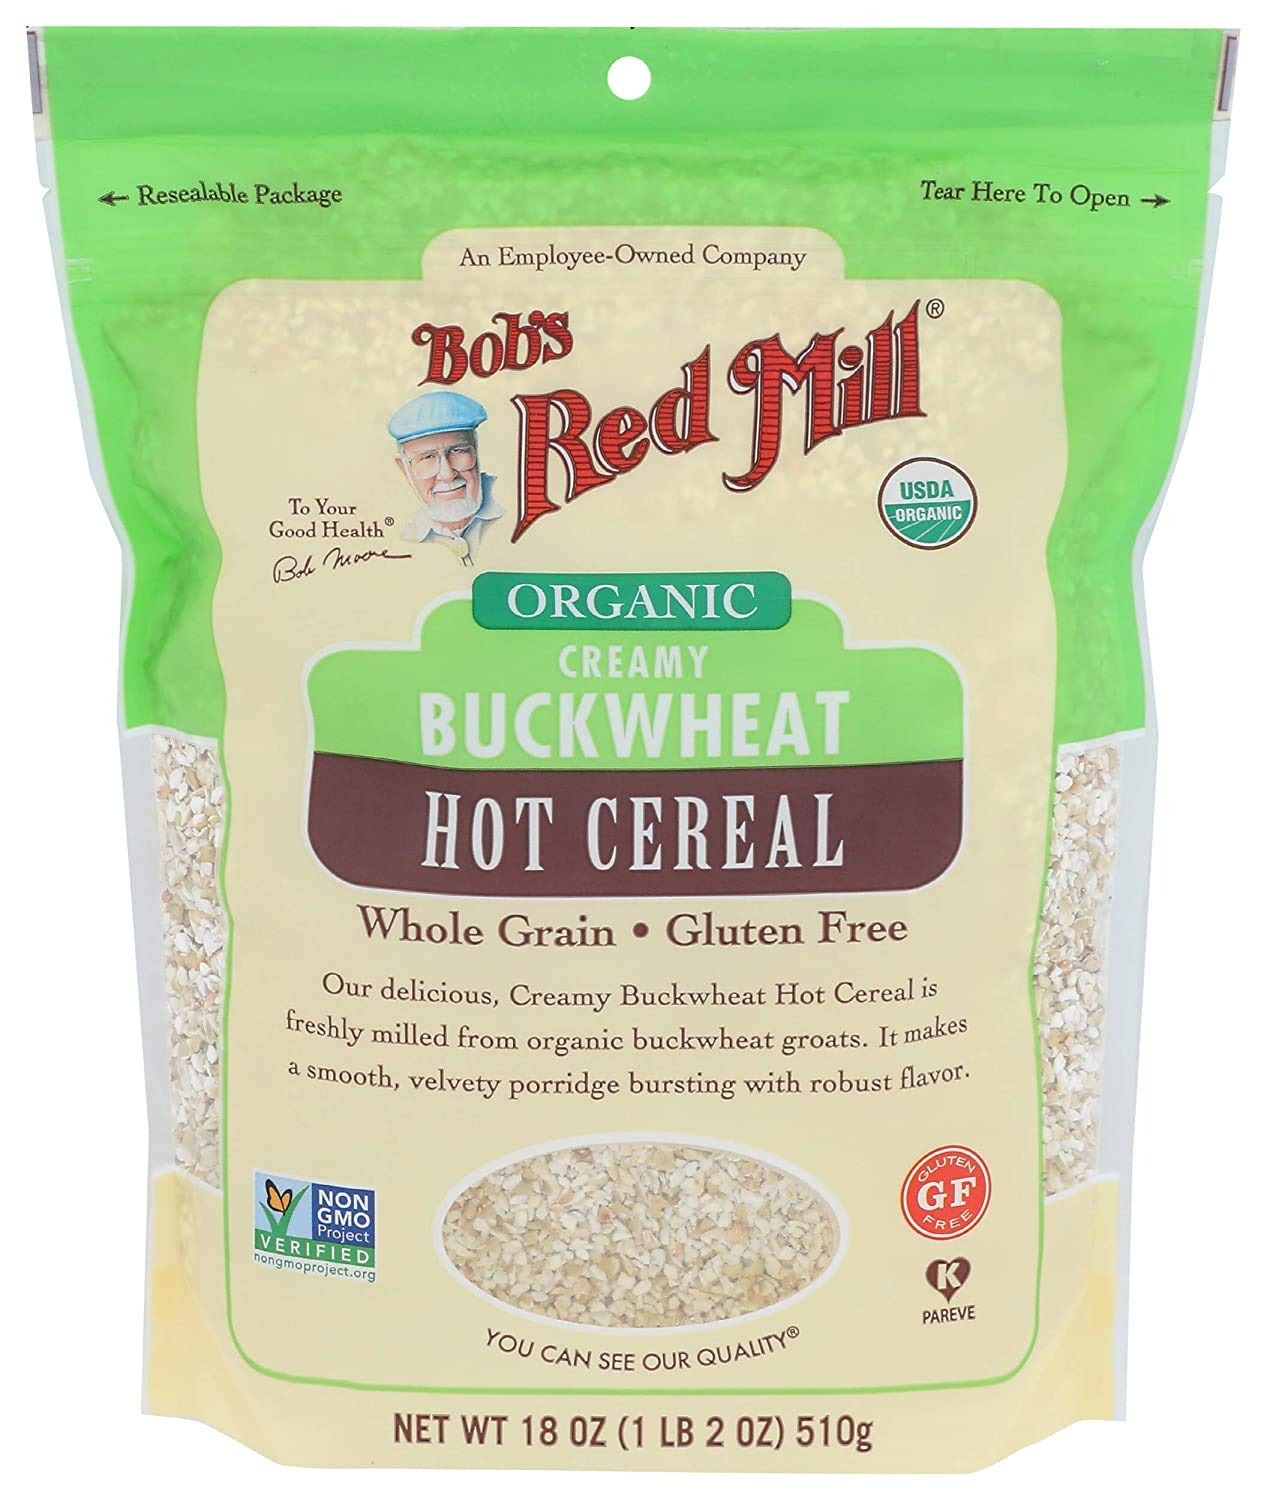
Item Name: Bob's Red Mill Organic Gluten Free Creamy Buckwheat Hot Cereal, 18 Ounce (Pack of 2)
Bullet Point 1: Two, 18 oz. Bag (1.125 lbs.)
Bullet Point 2: Usda Certified Organic; Gluten Free; Vegan; Vegetarian; 100% Whole grain; Kosher Pareve
Bullet Point 3: Manufactured in a dedicated gluten free facility
Bullet Point 4: 100% whole grain
Bullet Point 5: Stone-ground on cool, slow-turning millstones
Product Description: Bob's Red Mill Organic Creamy buckwheat hot cereal is 100% whole grain, stone-ground buckwheat. Easy to prepare on the stove or in the microwave, this hot cereal is ready to eat in as few as 3 minutes. Buckwheat is actually not a grain at all, but a seed from a plant Related to rhubarb. Like all of our gluten free-labeled products, this product is processed in a dedicated gluten free facility
Value: 36.0
Unit: Ounce

Price: 8.25